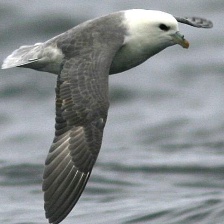
Species: NORTHERN FULMAR
Scientific name: FULMARUS GLACIALIS